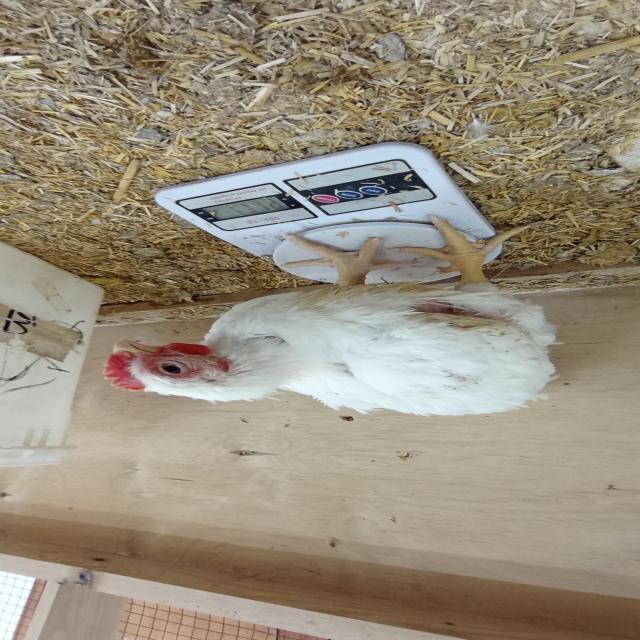
Weight: 1779 g